Eemil Linna

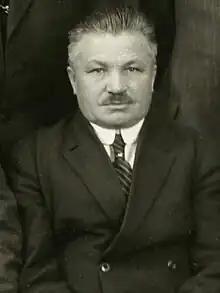

Kustaa Eemil Linna (17 January 1876 – 10 January 1951) was a Finnish farmer and politician. He served as Minister of Agriculture from 22 December 1928 to 16 August 1929, Minister of Transport and Public Works from 14 December 1932 to 25 September 1936, Deputy Minister of Agriculture from 19 January 1934 to 25 September 1936 and again as Minister of Agriculture from 25 September to 7 October 1936.